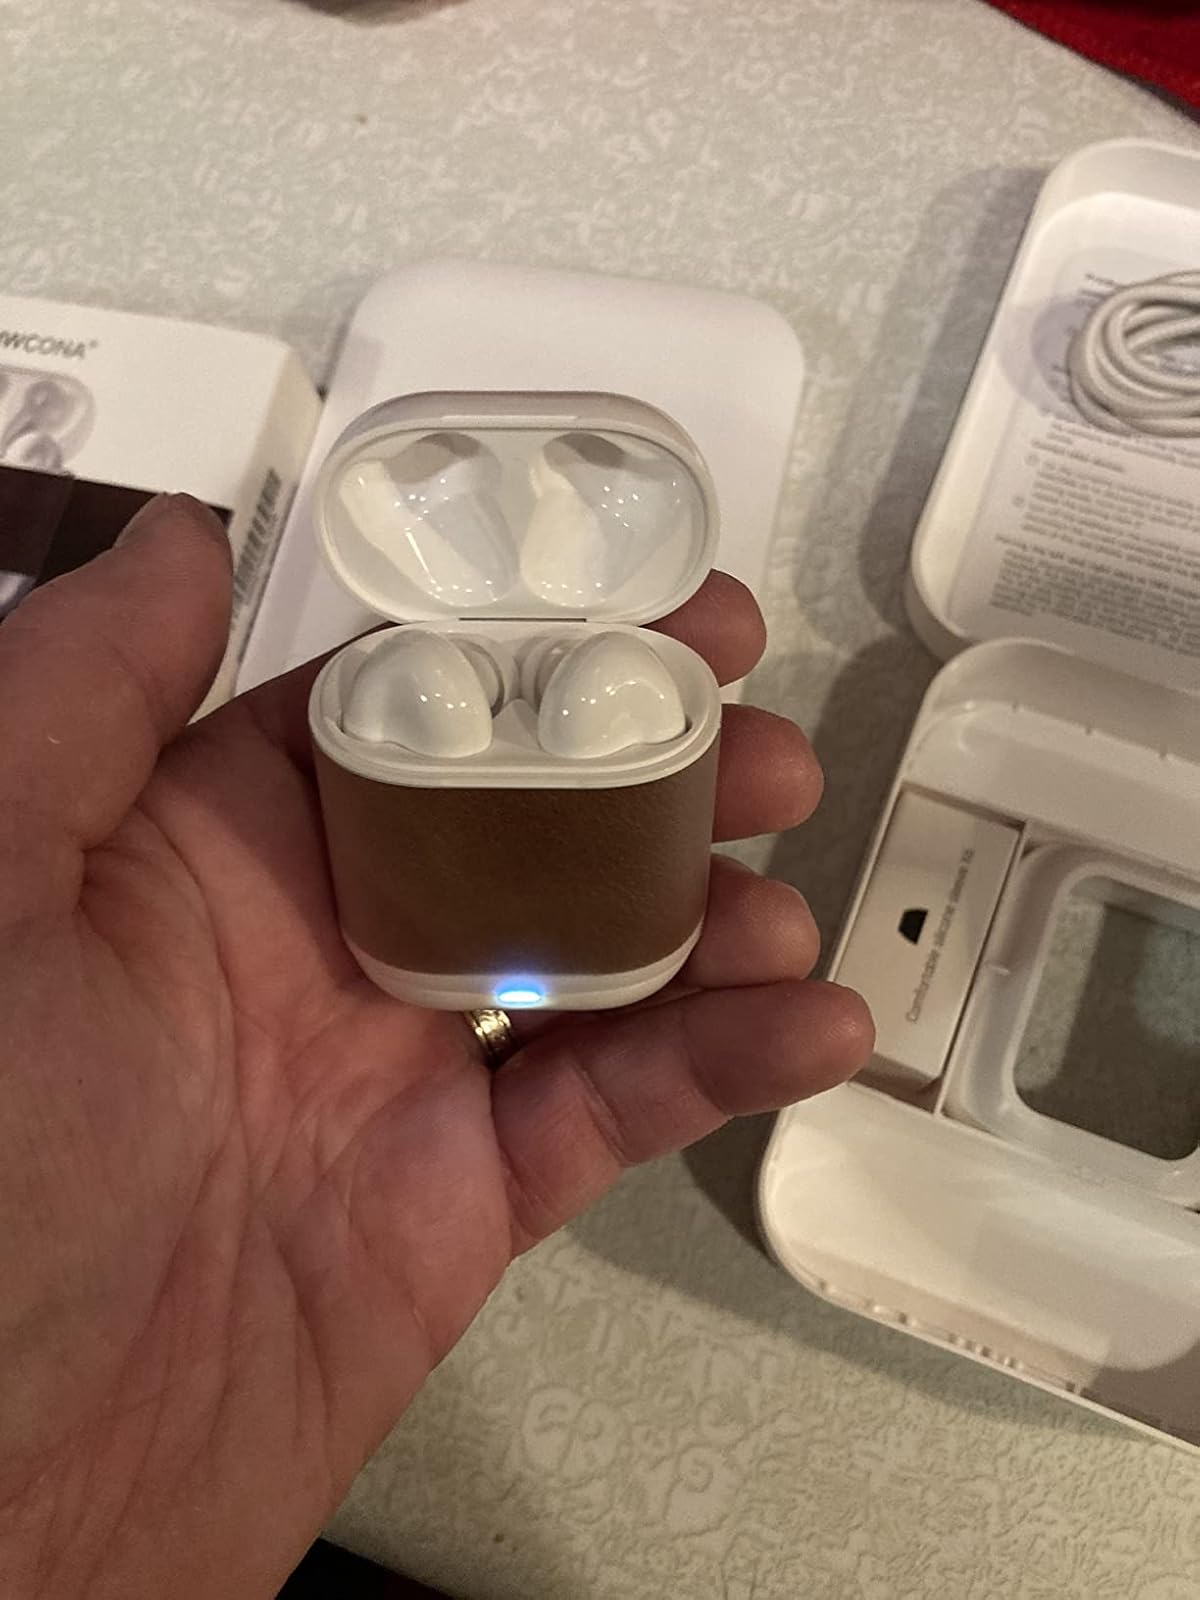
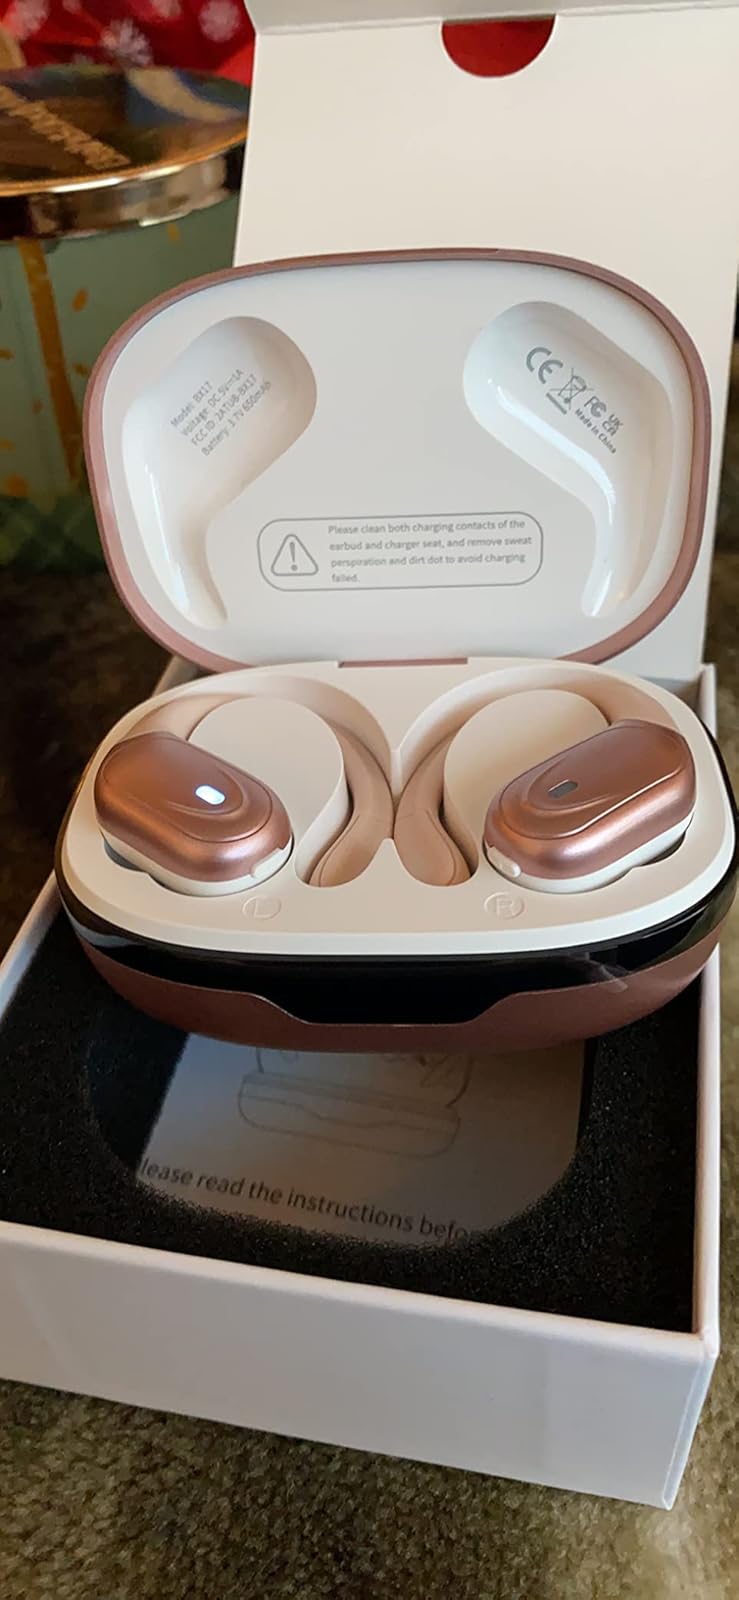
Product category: earbuds
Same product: no